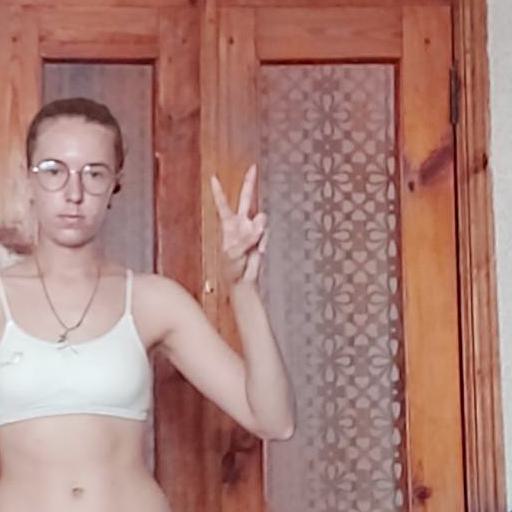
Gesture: peace